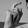
ASL letter: X